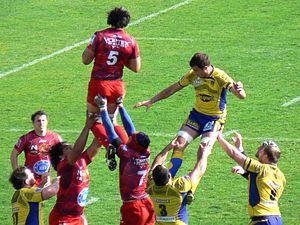
Le Championnat de France de rugby à XV 2009-2010 ou Top 14 2009-2010 est la saison 2009-2010 du Championnat de France de rugby à XV, il oppose les quatorze meilleures équipes françaises de rugby à XV.
Le Montpellier Hérault rugby est un club de rugby à XV français fondé en 1986 et domicilié à Montpellier. Il évolue en Top 14 depuis 2003 et dispute selon les années la Coupe d'Europe ou le Challenge européen. Le club est actuellement présidé par Mohed Altrad et son équipe première est entraînée depuis 2019, par Xavier Garbajosa.